John Christmas (naval officer)

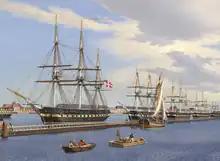
C. W. Eckersberg: "Gefion", "Thetis", "Bellona", "Havfruen" and "Rota". in Copenhagen, 1849.

In 1843–45, he was back in naval service, as captain of "Mercurius", first in the Danish West Indies and then as part of the Mediterranean squadron under H. G. Garde. In the years 1845–48, he undertook several trips to the West Indies. During the First Schleswig War, in 1848, he was commander of first "Freja" and then "Havfruen" (18 August 1848 – 14 October 1848) in the North Sea squadron, and in 1849 commander of the frigate "Rota".